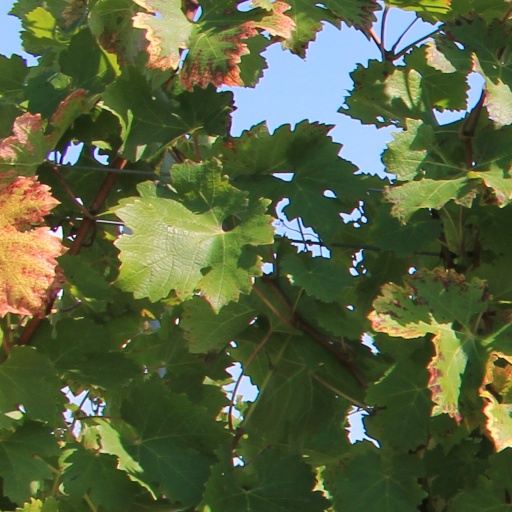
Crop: grape